Women's professional wrestling

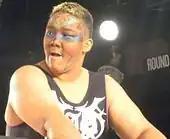
Champion wrestler founded the all-woman promotion Arsion in 1997.

All Japan Women's Pro-Wrestling (est. 1968) was the dominant "joshi puro" organization from the 1970s to the 1990s. AJW's first major star was Mach Fumiake in 1974, followed in 1975 by Jackie Sato and Maki Ueda (the "Beauty Pair").